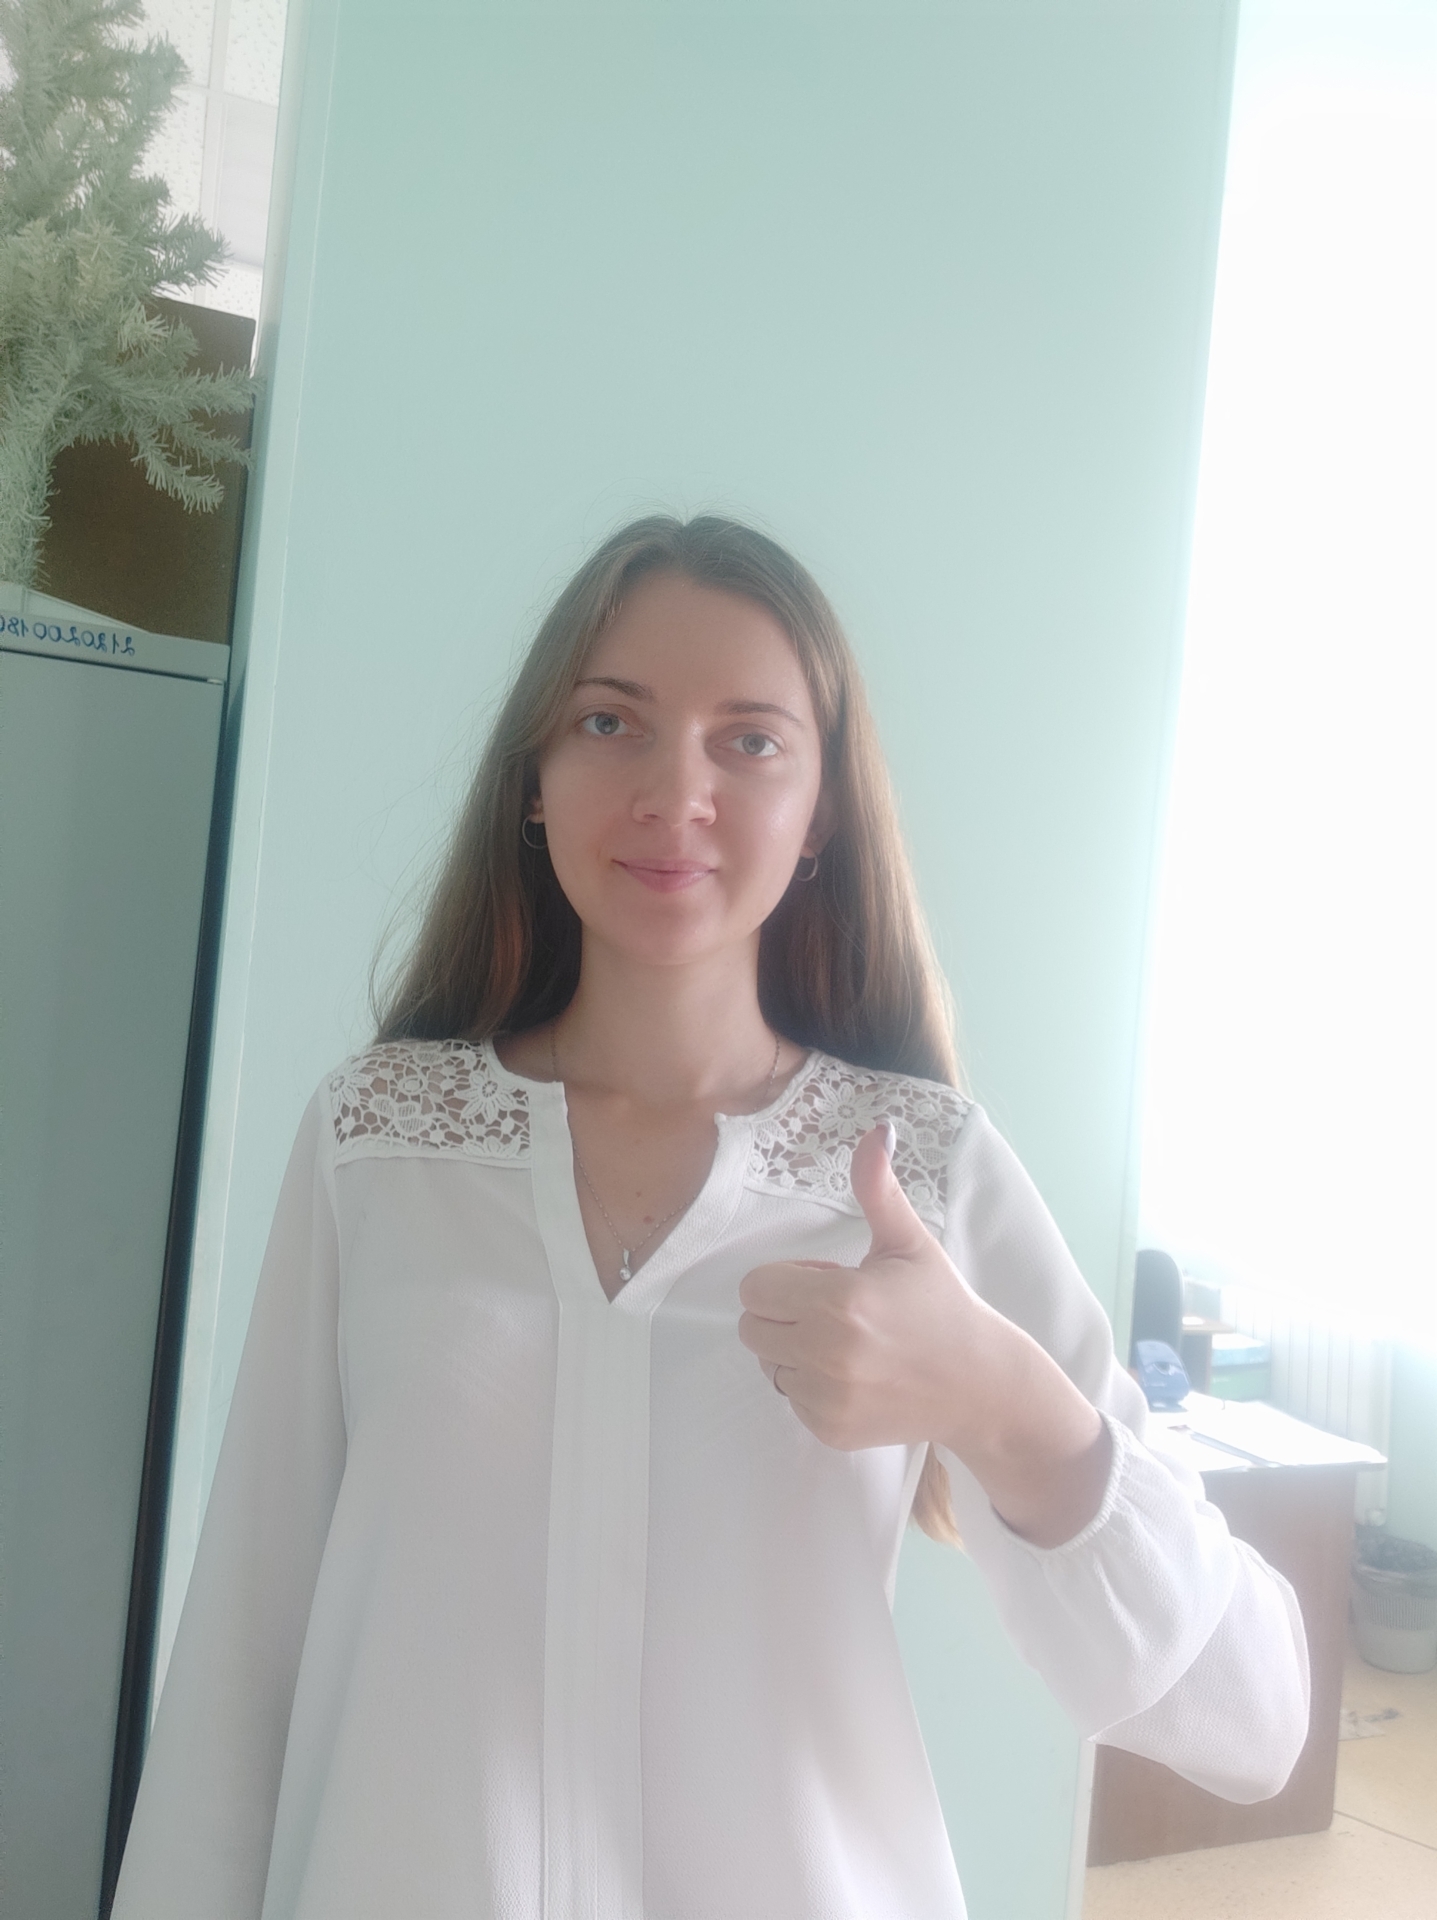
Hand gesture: like